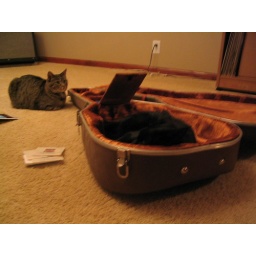
Yep. Jack IS sleeping in a guitar case in case you were wondering.